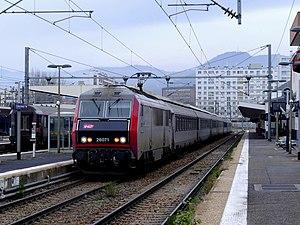
Vue du train 'Intercités' n°5970 tracté par une BB 26000 SNCF quittant Clermont-Ferrand en direction de Paris, dans le Puy-de-Dôme.
La gare de Clermont-Ferrand est une gare ferroviaire française, de la ligne de Saint-Germain-des-Fossés à Nîmes-Courbessac, située à l'écart du centre de la ville de Clermont-Ferrand, dans le département du Puy-de-Dôme, en région Auvergne-Rhône-Alpes.